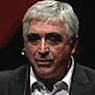
Age: 59